Question: Why the donuts are half eaten?
Tambaya: Meyasa donuts din akaci rabi?
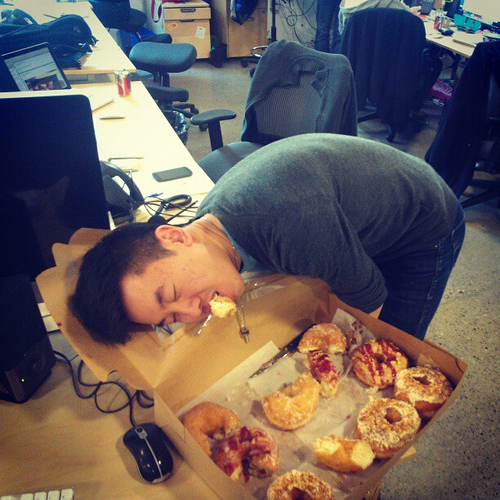
Answer: People are full.
Amsa: Mutane sun ƙoshi.